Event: Nepal Earthquake
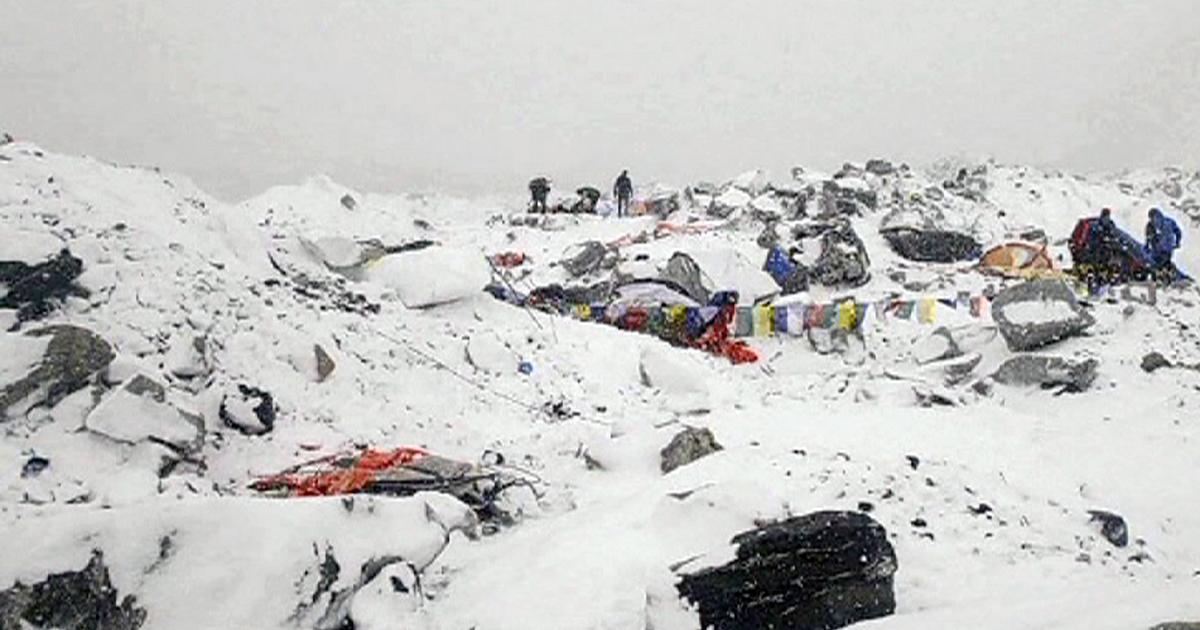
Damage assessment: damage